Schanze

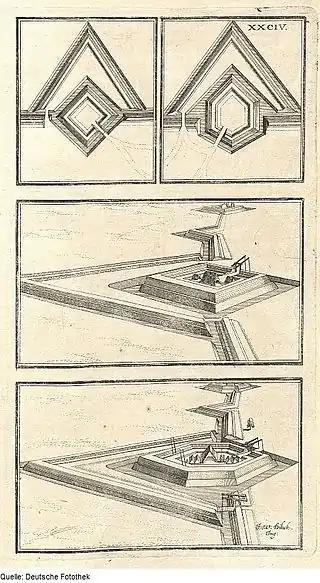
"Schanzen" in the shape of an enclosed redoubt; here shown as incorporated into a "verschanzten Linie" or "fortified line". The "schanze" is additionally protected in this example by a "couvreface".

A schanze is, according to the specialist terminology of German fortification construction, an independent fieldwork that is frequently used in the construction of temporary (not permanent) field fortifications. The word is German and has no direct English equivalent, although the word sconce is derived from Dutch "schans", which is cognate to the German word.